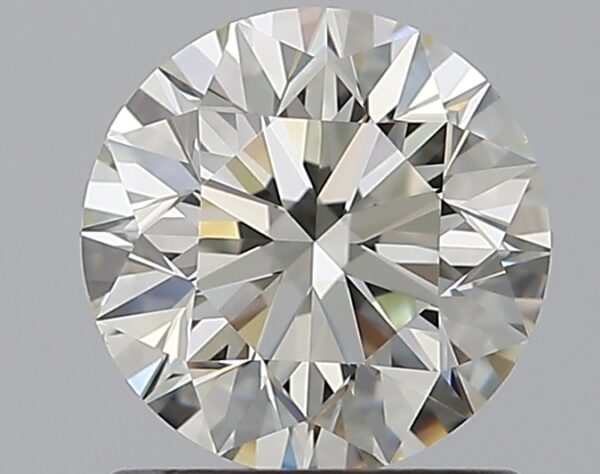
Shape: round
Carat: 1.01
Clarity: VVS2
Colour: K
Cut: EX
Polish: EX
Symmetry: EX
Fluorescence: N
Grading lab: GIA
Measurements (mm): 6.36 x 6.38 x 4.03